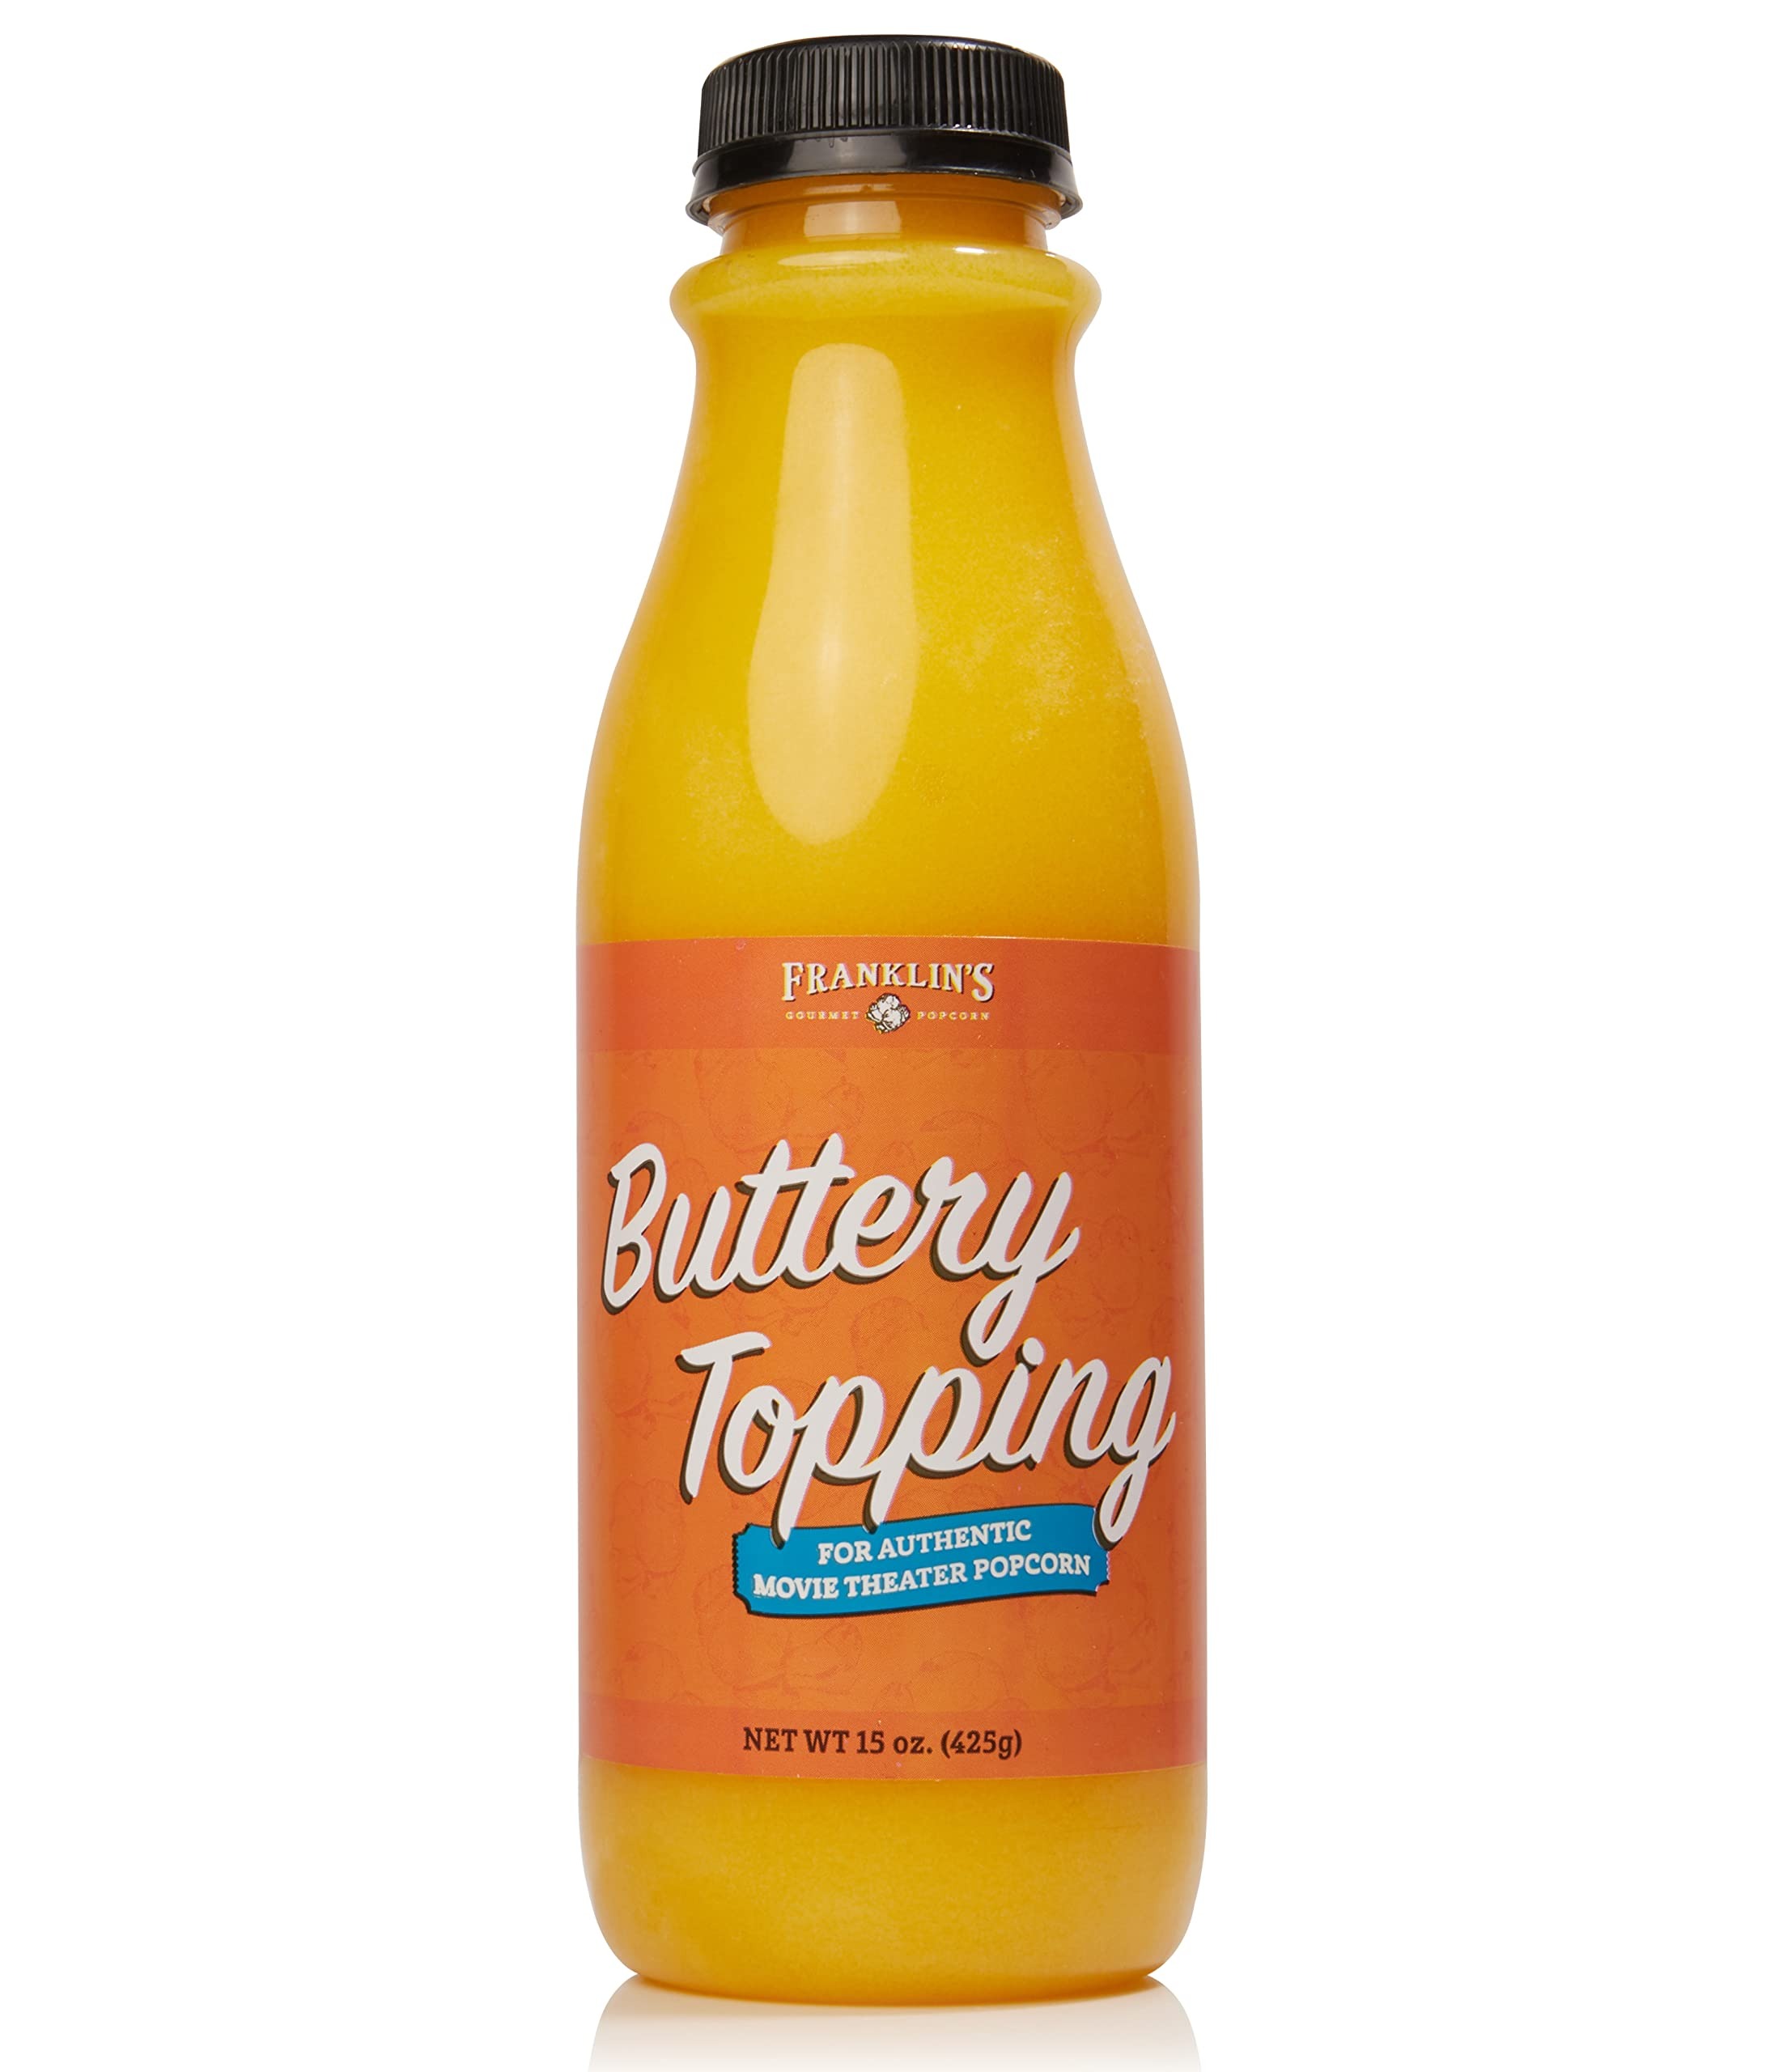
Item Name: Franklin's Gourmet Popcorn Buttery Popcorn Topping - Kosher, Gluten Free, Vegan & Zero Trans Fat Popcorn Butter Topping - Popcorn Flavoring for Authentic Movie Theater Taste - 15 oz.
Bullet Point 1: Delicious Buttery Topping Flavor - Our buttery popcorn topping makes perfect popcorn taste just like at the movies. Bring movie theater popcorn at home and discover why so many people love Franklin's Buttery Popcorn Topping.
Bullet Point 2: Easy to Use Popcorn Oil Topping - Just drizzle genereously on top of your freshly popped popcorn. Use it on Franklin's gourmet popping kernels for the ultimate movie theater taste experience. After opening, no need to refrigerate.
Bullet Point 3: Kosher, Gluten Free, Vegan - No guilty feelings, just healthy buttery popcorn for you. Our buttery topping is kosher, gluten free, vegan and zero trans fat. For a healthier snack, best paired with Franklin's organic corn kernels.
Bullet Point 4: Multi-Purpose Butter Flavoring - Our unique butter flavored popcorn topping isn't just for popcorn. It can be drizzled on a variety of other foods. Use Franklin's buttery topping on your favorite snacks for a fun twist of buttery flavor on top.
Bullet Point 5: Perfect Popcorn by Popcorn Geeks: Franklin's Gourmet Popcorn is the brainchild of popcorn enthusiasts, Tal and Dave, who couldn't find the movie theater-style popcorn they craved. So, they set out to create their own popcorn kernels, butter, kernels popcorn seasoning & salt that results in a range of perfectly fluffy, buttery, and fresh popcorn.
Product Description: Product Details The unmistakable and decadent secret to the butteriest popcorn on the planet "Would you like extra butter?" is the question, that for our lives, we've all wanted to say "yes please" The warm splash of rich butter flavor is the finishing flourish that can take your popcorn from excellent to out of this world. If you're a theater purist the only way to enjoy that taste at home resides in this golden bottle of delicious. We've gone behind the screen to source the original for you and not sacrificing a single bit of flavor in the process. Use a little bit or a lot more than they'd ever give you (When they stop pressing that button you always wished they'd go on just ONE more second and get every last kernel).
Value: 15.0
Unit: Ounce

Price: 19.99